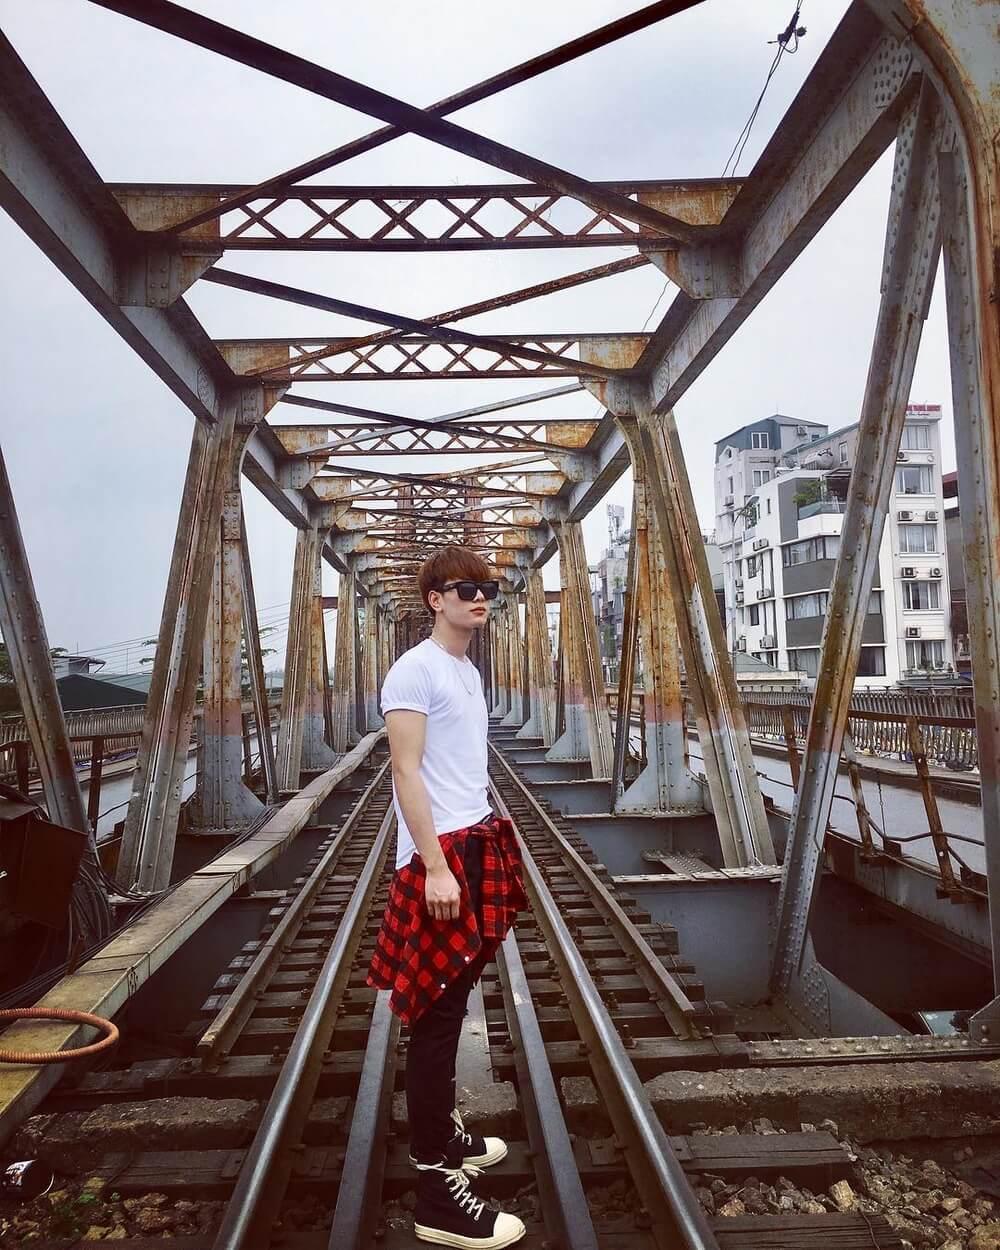
cậu thanh niên đứng giữa đường sắt mặc áo màu trắng